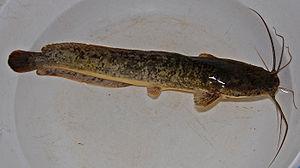
Clarias est un genre de poissons-chats de la famille des Clariidae et de l'ordre des Siluriformes.
Le Poisson-chat africain est une espèce de poissons-chats de la famille des Clariidae.